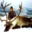
Label: deer